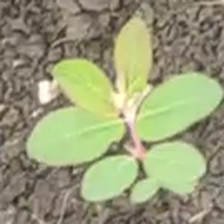
Weed species: Choti_dudhi_(Euphorbia_hirta)